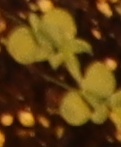
Label: Flax